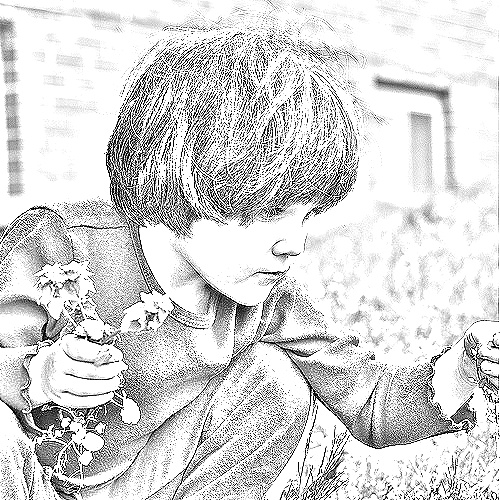
Portrait style: Sketch Portrait